Michael Owen

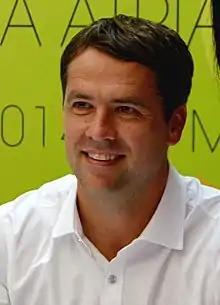
Owen in 2014

Michael James Owen (born 14 December 1979) is an English former professional footballer who played as a striker for Liverpool, Real Madrid, Newcastle United, Manchester United and Stoke City, as well as the England national team. Since retiring from football in 2013, he has become a racehorse breeder and owner and regularly features as a sports pundit and commentator. Owen is widely considered to be one of the greatest strikers of his generation and in Premier League history. In 2001, Owen was the recipient of the Ballon d'Or. In 2004, he was named by Pelé in the FIFA 100 list of the world's greatest living players.